Moche culture

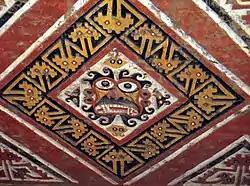
Moche "Decapitator" mural at Huaca de la Luna

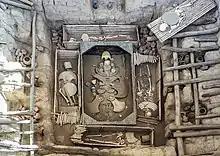
The Lord of Sipán, Royal Tombs of Sipán museum, Lambayeque, Peru

Both iconography and the finds of human skeletons in ritual contexts seem to indicate that human sacrifice played a significant part in Moche religious practices. These rites appear to have involved the elite as key actors in a spectacle of costumed participants, monumental settings and possibly the ritual consumption of blood. The tumi was a crescent-shaped metal knife used in sacrifices. While some scholars, such as Christopher B. Donnan and Izumi Shimada, argue that the sacrificial victims were the losers of ritual battles among local elites, others, such as John Verano and Richard Sutter, suggest that the sacrificial victims were warriors captured in territorial battles between the Moche and other nearby societies. Excavations in plazas near Moche huacas have found groups of people sacrificed together and the skeletons of young men deliberately excarnated, perhaps for temple displays.